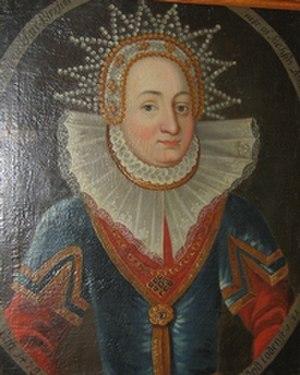
Ceci est une liste des reines consorts de Norvège. Cette liste couvre une longue période durant laquelle le rôle de ces épouses a beaucoup changé. Chaque reine a ainsi eu un parcours différent, qui alla même jusqu'à celui de gouverner le pays ou bien d'exercer le rôle de régente. Le mariage avec le roi de Norvège répondait le plus souvent à des alliances politiques. Il fut ainsi interdit pendant longtemps au roi d'épouser une roturière. En raison de l'union avec le Danemark et la Suède, les reines d'entre 1380 et 1814 étaient aussi reine du Danemark et les reines d'entre 1814 et 1905 reines de Suède.
Christine de Saxe, née le 25 décembre 1461 à Torgau et décédée le 8 décembre 1521 à Odense est une princesse de Saxe devenue reine de l'Union de Kalmar.
Cette liste présente les conjoints des souverains suédois. À l'exception de Frédéric de Hesse-Cassel, tous ont été des femmes, qui ont été titrées reines. Frédéric de Hesse-Cassel, devint par la suite roi sous le titre de Frédéric Iᵉʳ, à la suite de l'abdication de son épouse.